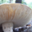
Label: mushroom